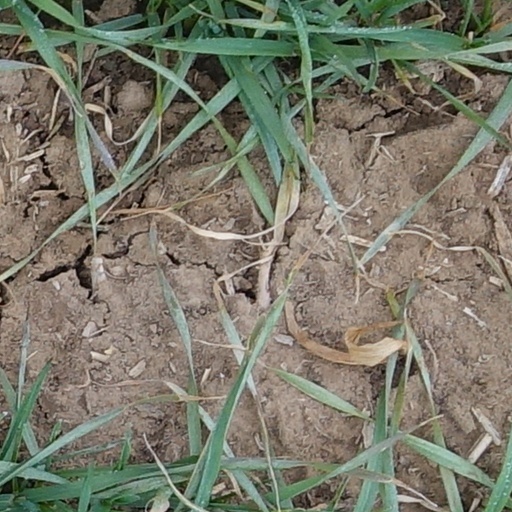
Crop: wheat